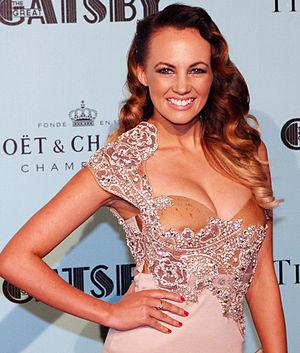
Samantha Jade Gibbs est une auteure-compositrice-interprète, actrice et mannequin australienne.